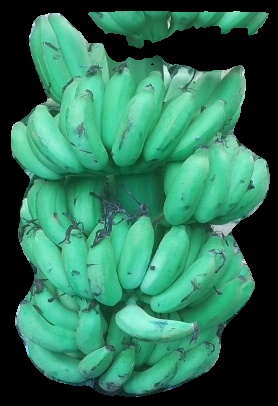
Variety: elakki-bale
Grade: grade1